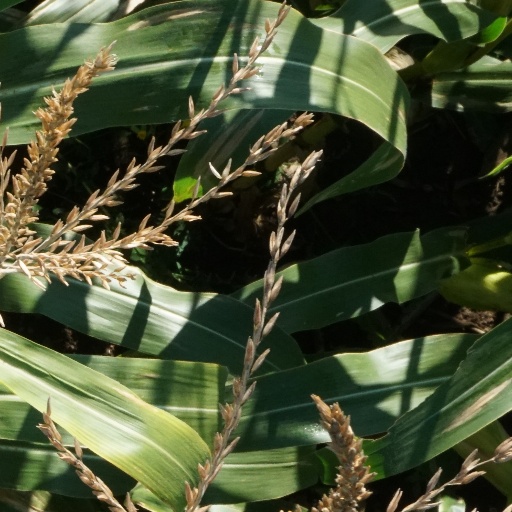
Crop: maize; corn